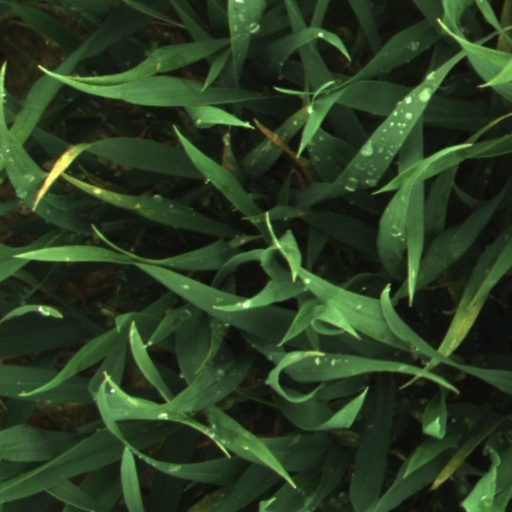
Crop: wheat